Military Cabinet (Prussia)

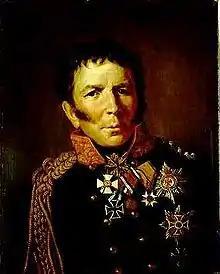
Hermann von Boyen, 2nd Chief of the Prussian Military Cabinet

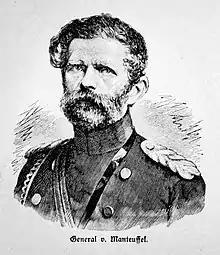
Edwin von Manteuffel, portrait by Richard Brend'amour

The Military Cabinet ("Militärkabinett") was a military advisory body under the direct command of the King of Prussia, and by extension the German Emperor after 1871, for handling personnel matters of the army officer corps. It emerged from the Prussian Army personnel department in the wake of the 1809 reform of the military, and was officially established 3 June 1814. It developed under Emperor Wilhelm II into a personal instrument of the monarch for processing all military matters.